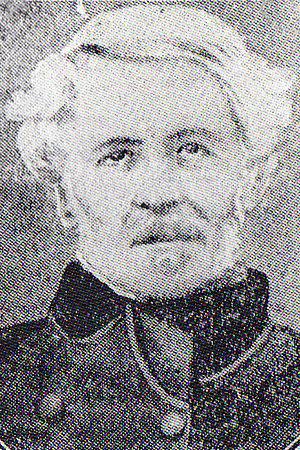
Charles Victor Beslay est né à Dinan le 5 juillet 1795 et mort à Neuchâtel en 1878. C'est une personnalité de la Commune de Paris dont il est le doyen d'âge.